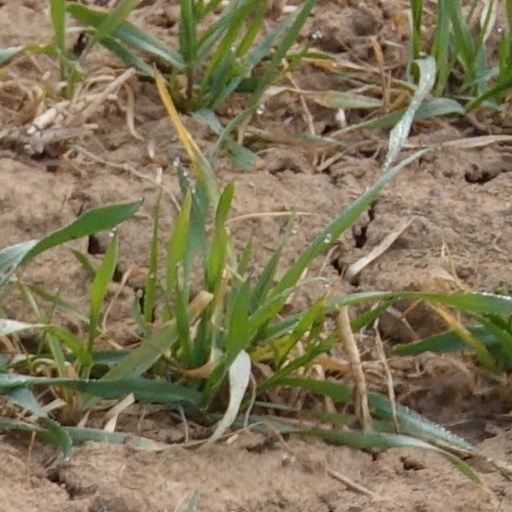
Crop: wheat